Imagination (magazine)

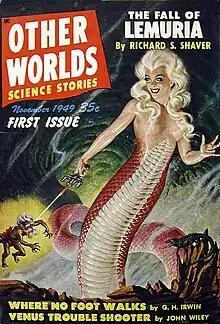
The first issue of "Other Worlds", "Imagination"s stable-mate at Clark Publishing

American science fiction magazines first appeared in the 1920s with the appearance of "Amazing Stories", a pulp magazine published by Hugo Gernsback. The beginnings of science fiction as a separately marketed genre can be traced to this time, and by the end of the 1930s the field was undergoing its first boom, but World War II and its attendant paper shortages led to the demise of several titles. By the late 1940s the market began to recover again. From a low of eight active magazines in 1946, the field expanded to 20 in 1950, and a further 22 had commenced publication by 1954. "Imagination" was launched in the middle of this publishing boom.